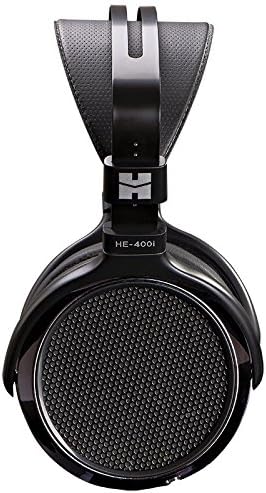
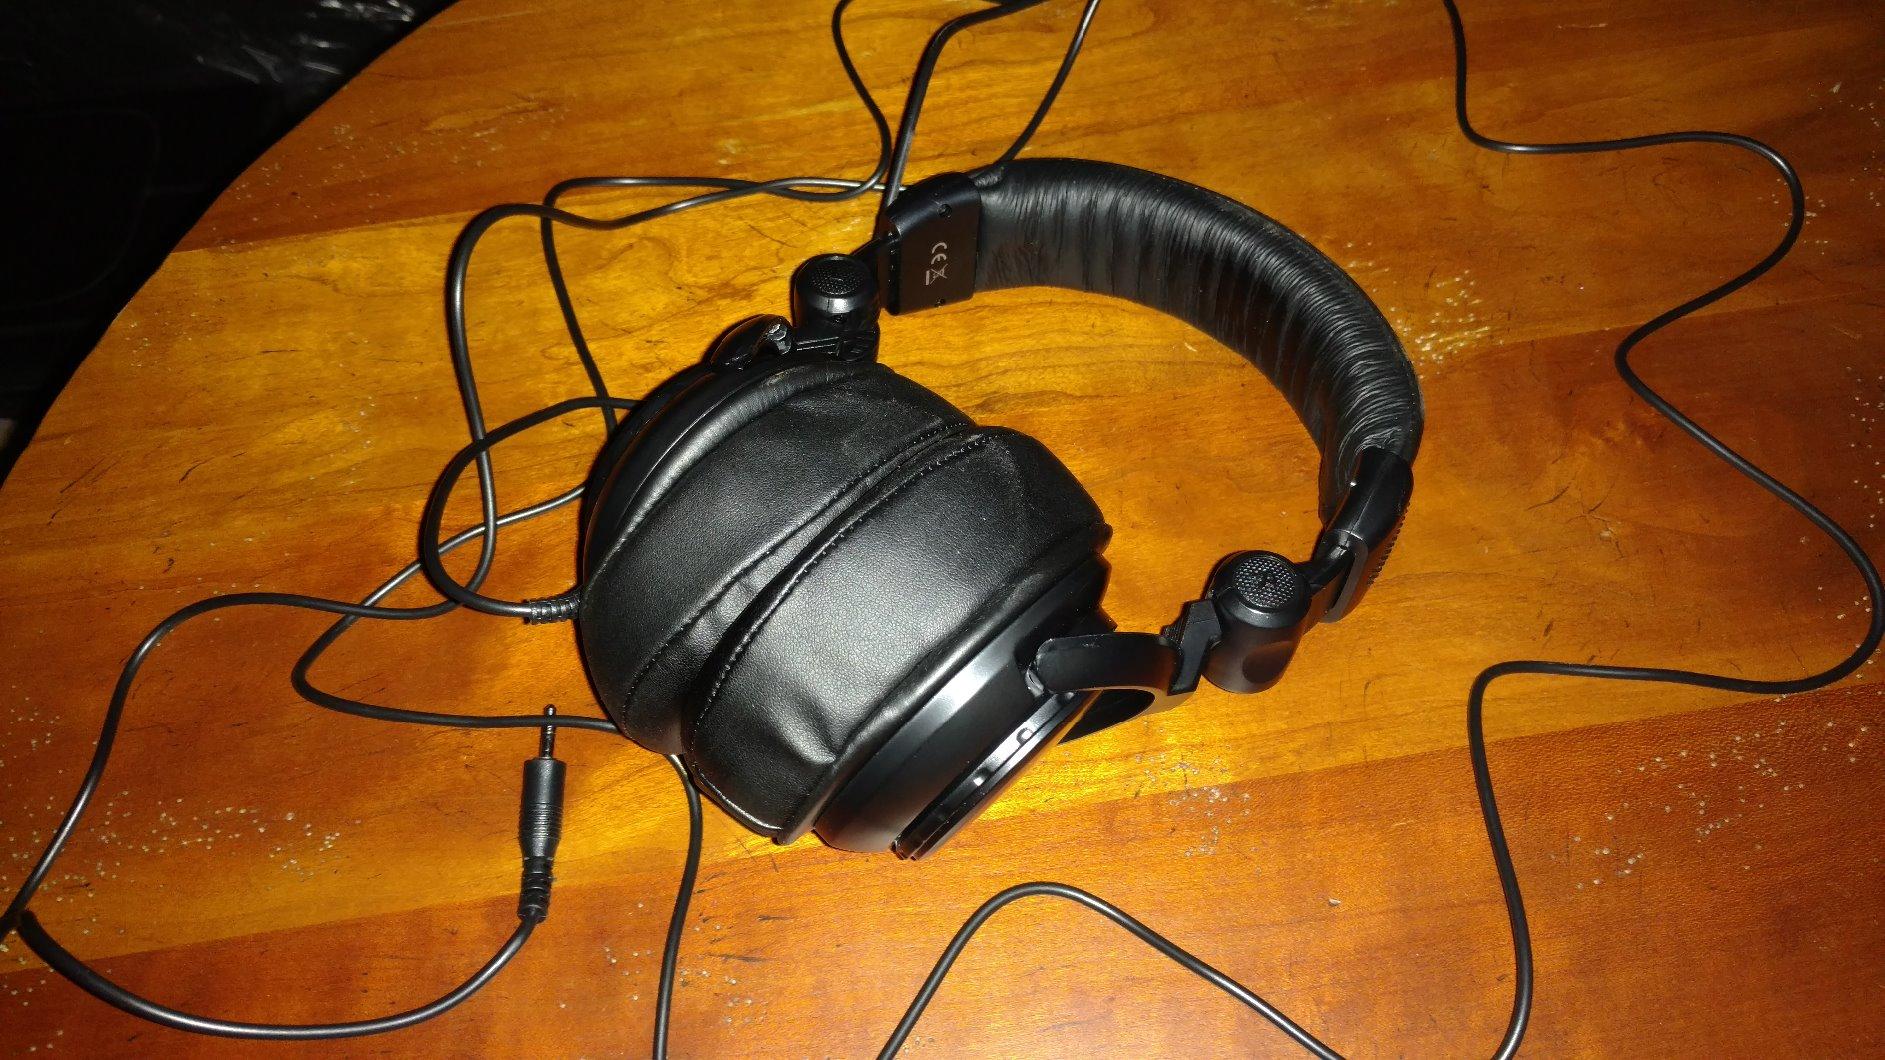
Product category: headphones
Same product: no